China Railways QJ

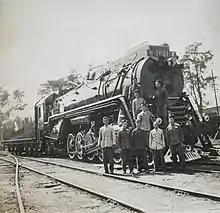
HP class locomotive in Tangshan, 1958

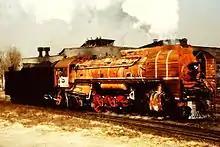
Factory test drive in Datong, 1984

42 prototypes were built by Dalian locomotive works, Tangshan locomotive works, and Shenyang, Mudanjiang, Changchun and Datong locomotive factories between 1956 and 1960. Originally the locomotives were designated as the HP ("Heping" meaning 'peace') class. The design is thought to be partially based on the Soviet locomotive class LV.